Praydidae

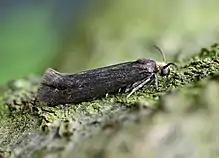
"Prays ruficeps"

Praydidae is a family of false ermine moths in the superfamily Yponomeutoidea. Though once considered a subfamily (Praydinae), a 2013 molecular analysis elevated it to family rank.